The Fox and the Weasel

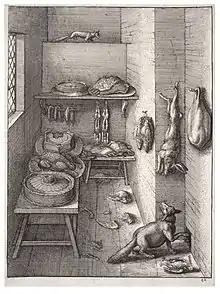
Wenceslas Hollar's illustration of the Latin story

The Fox and the Weasel is a title used to cover a complex of fables in which a number of other animals figure in a story with the same basic situation involving the unfortunate effects of greed. Of Greek origin, it is counted as one of Aesop's Fables and is numbered 24 in the Perry Index.